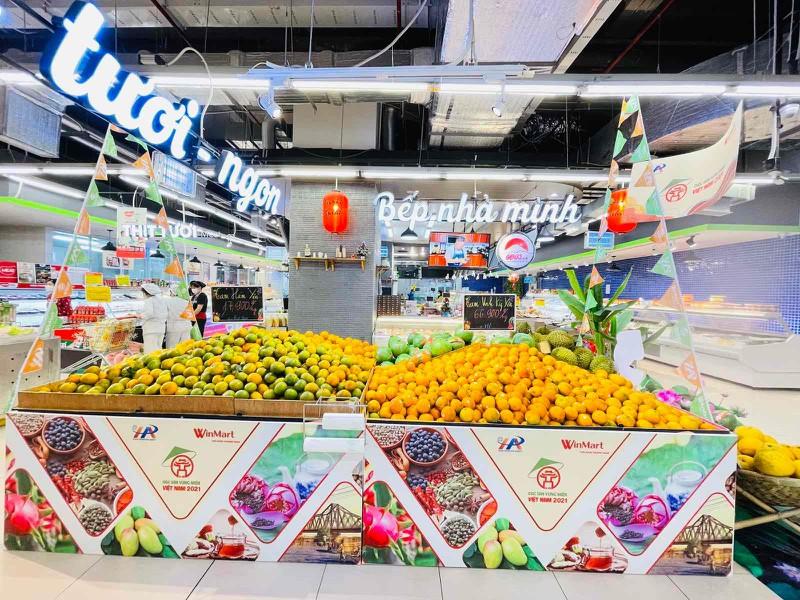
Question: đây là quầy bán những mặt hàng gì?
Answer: đây là quầy bán các loại trái cây